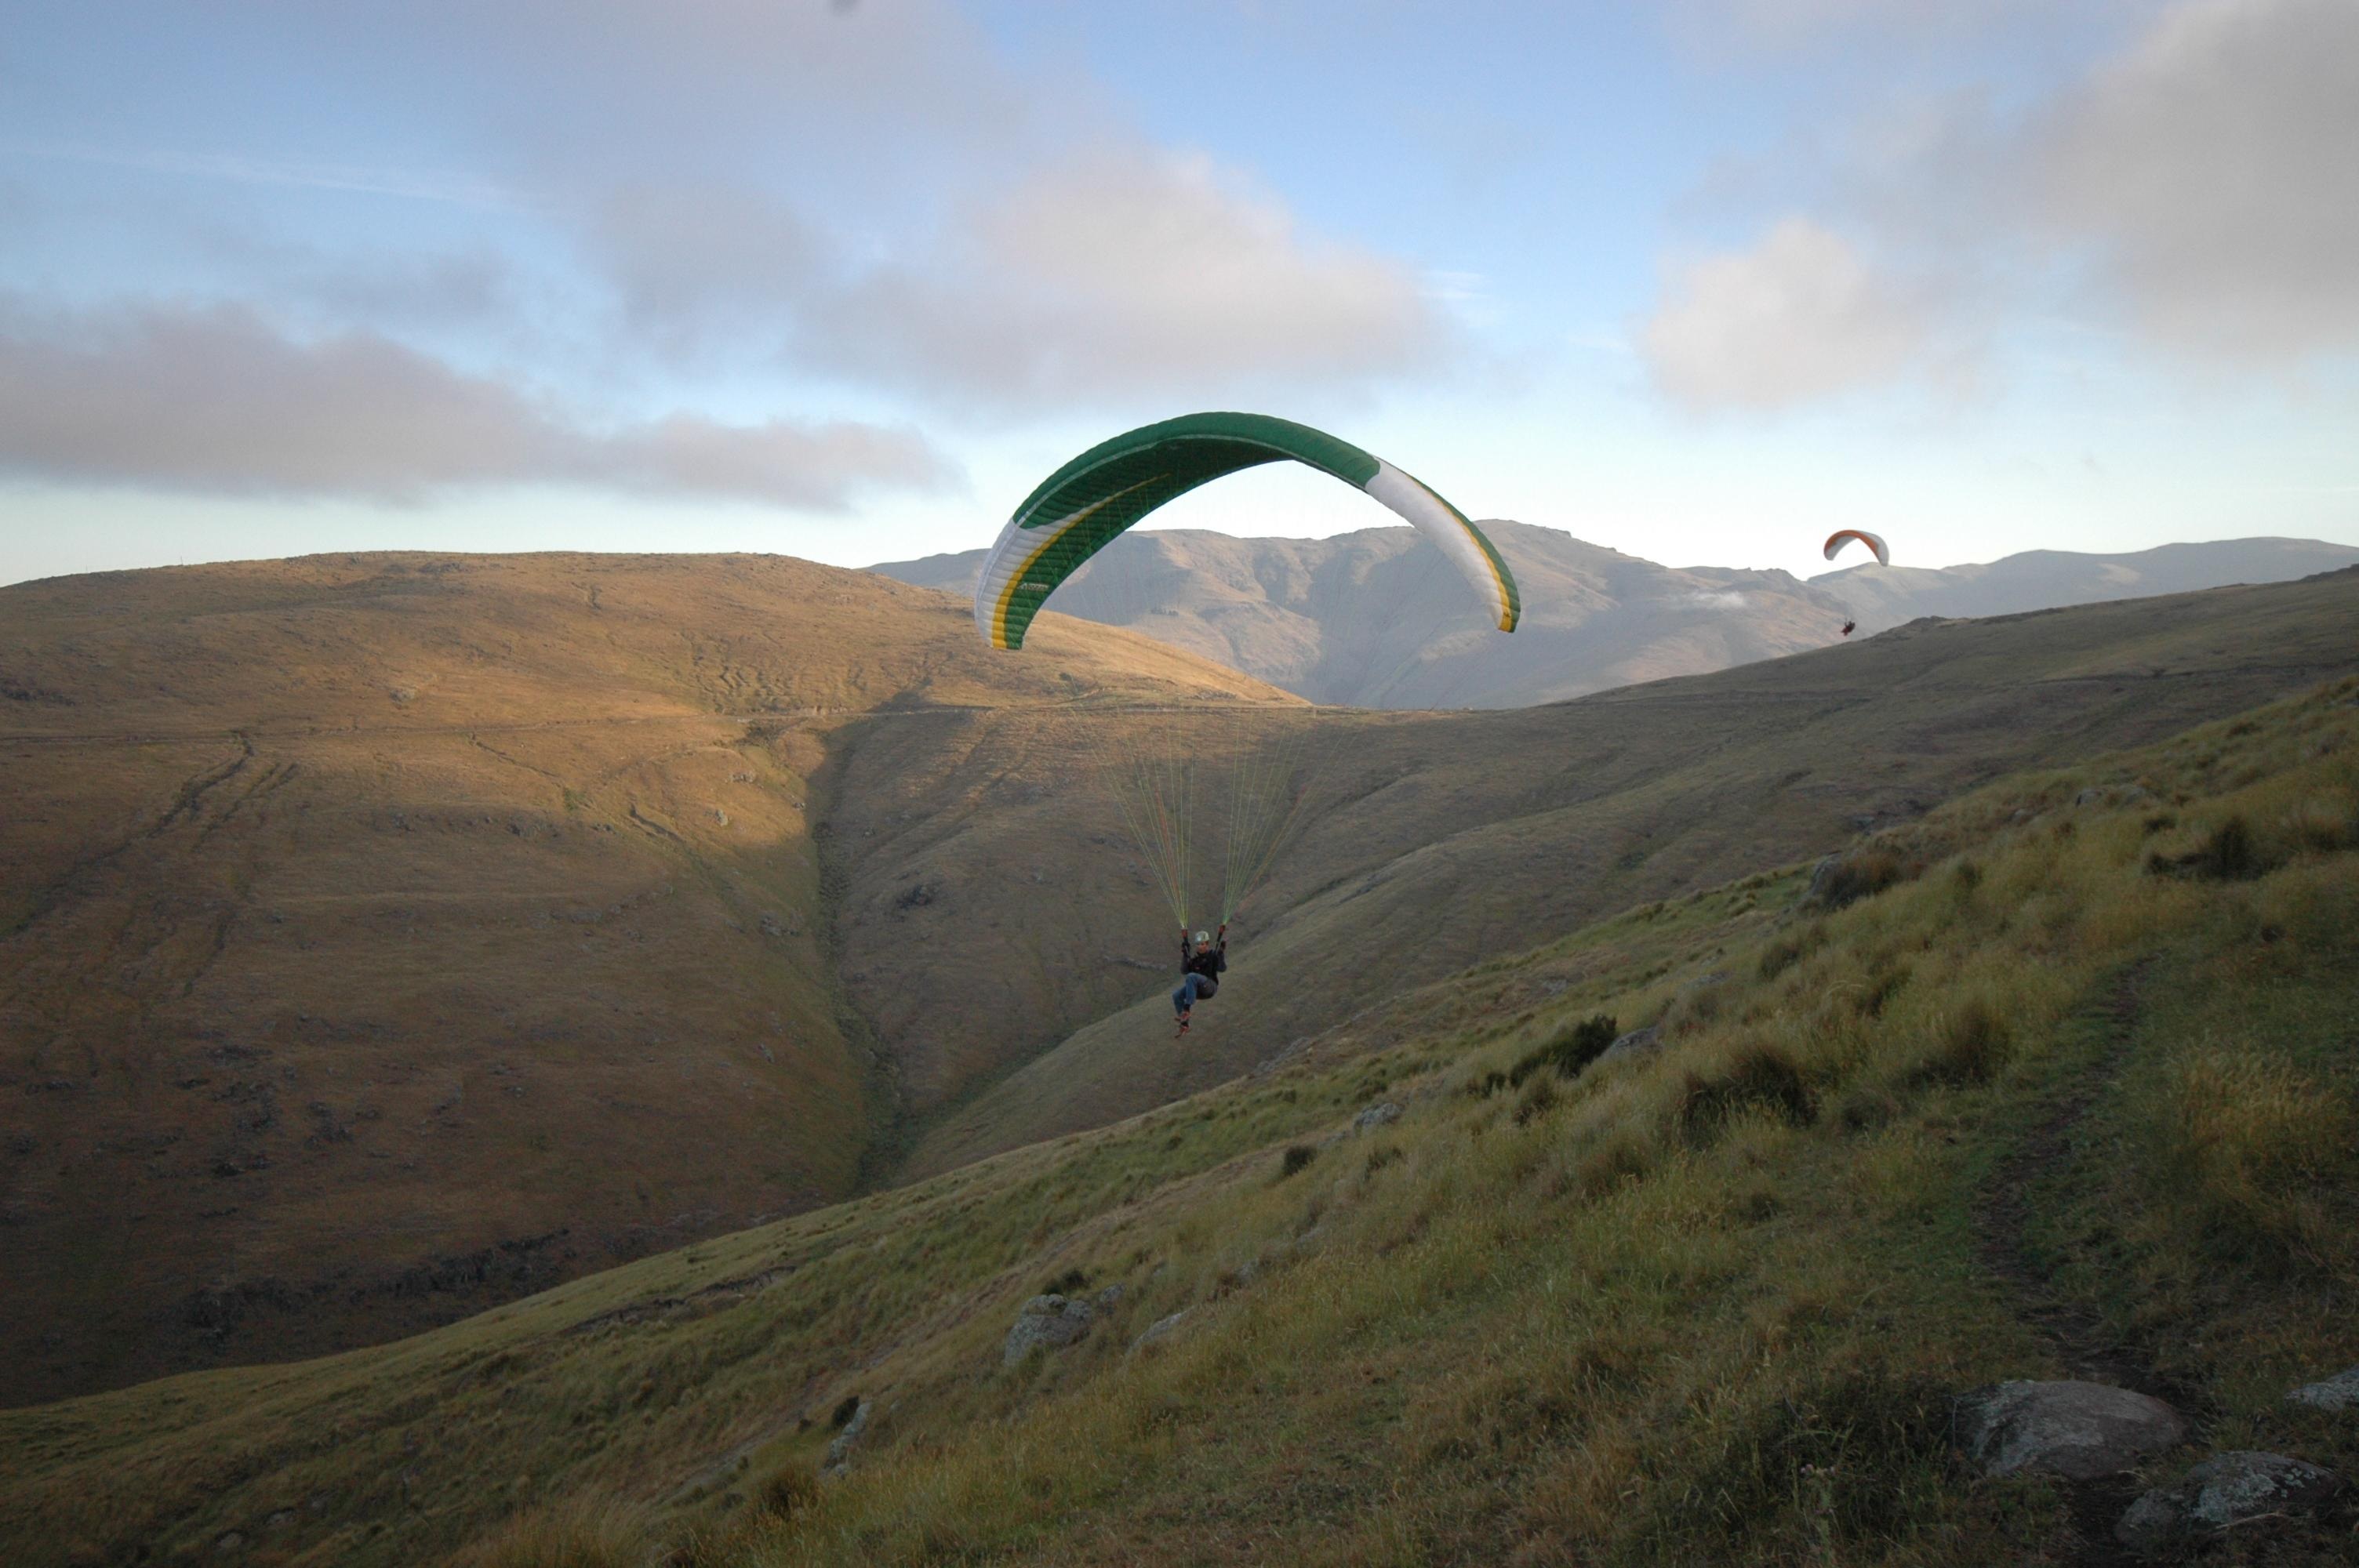
mountain, cloud, sport, hill, extreme sport, paragliding, sports, plateau, switzerland, fell, air sports, atmosphere of earth, windsports